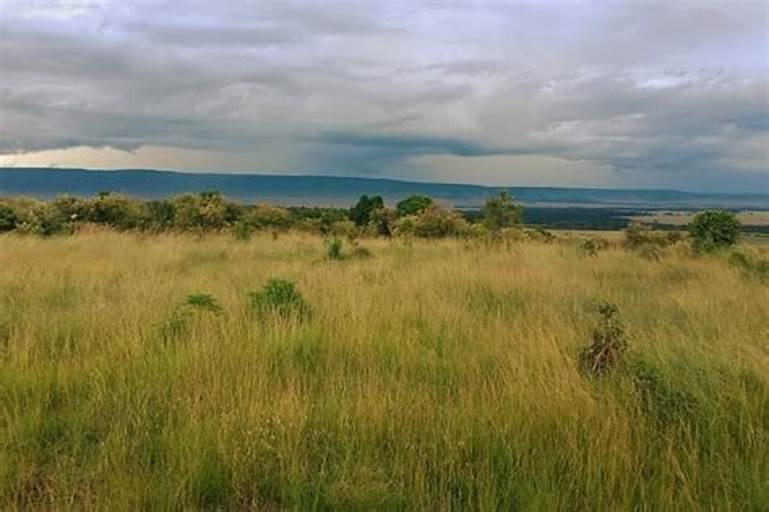
Mandhari nzuri ya kuvutia, ikiwa ni eneo la porini ambako kuna nyasi zilizokauka na nyasi kijani kibichi kidogo, miti mifupi najua kiangazi zuri nyuma yake kuna milima inayoonekana ya blue na wivu jeupe.